Afro-American Symphony

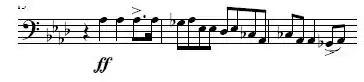
Theme 2A

This movement, when performed by the Kansas City Philharmonic under Karl Krueger in 1938, had such an effect on the audience and musicians that Krueger had to interrupt the concert and repeat the movement.